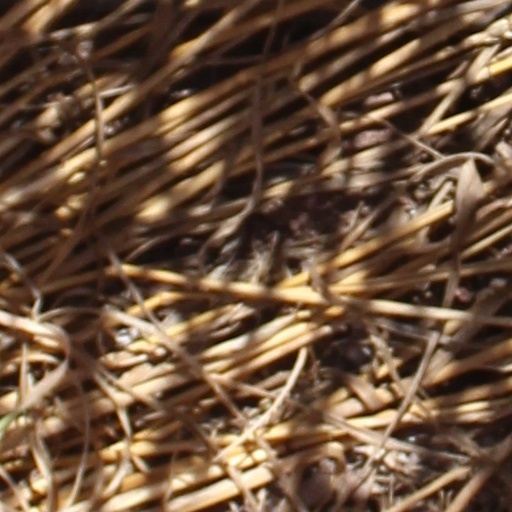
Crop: wheat